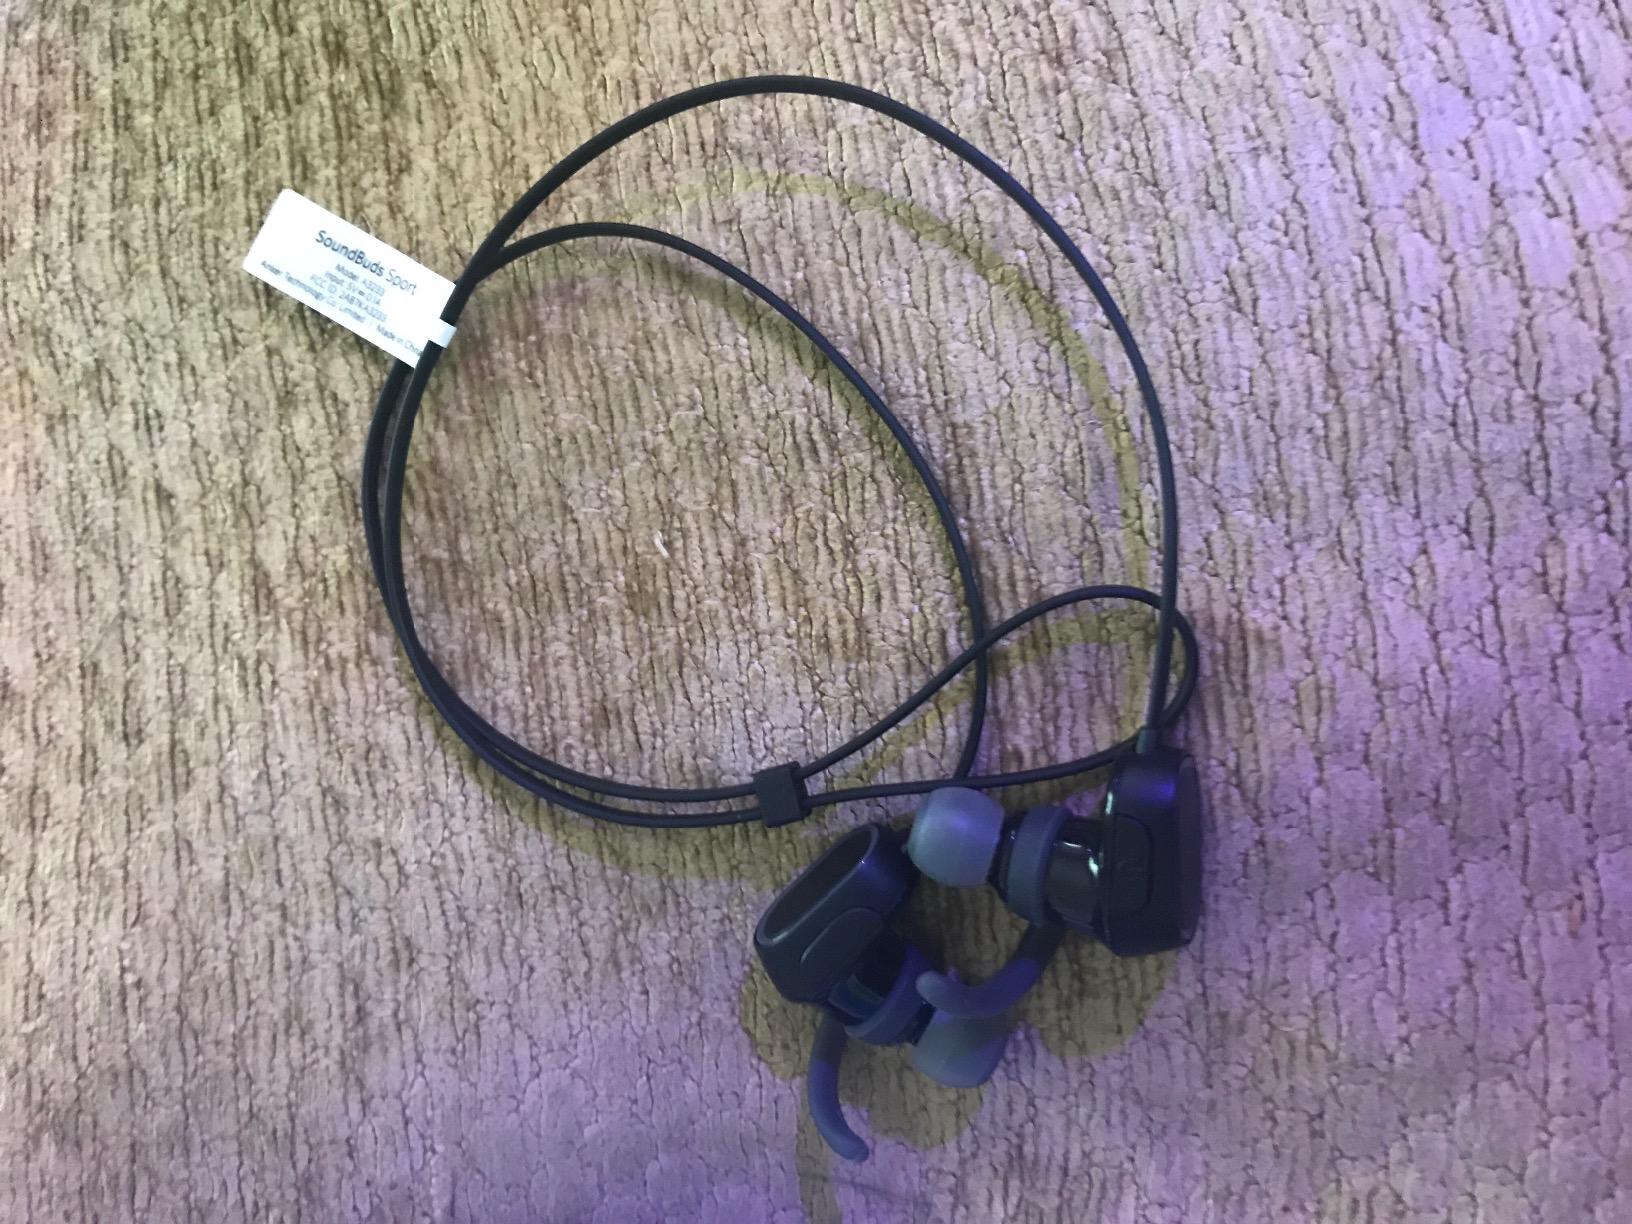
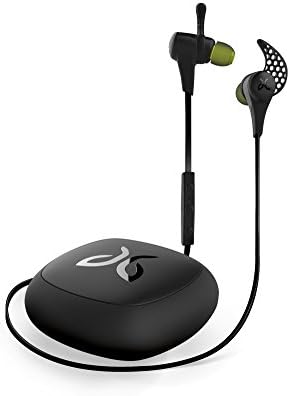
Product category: headphones
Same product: no